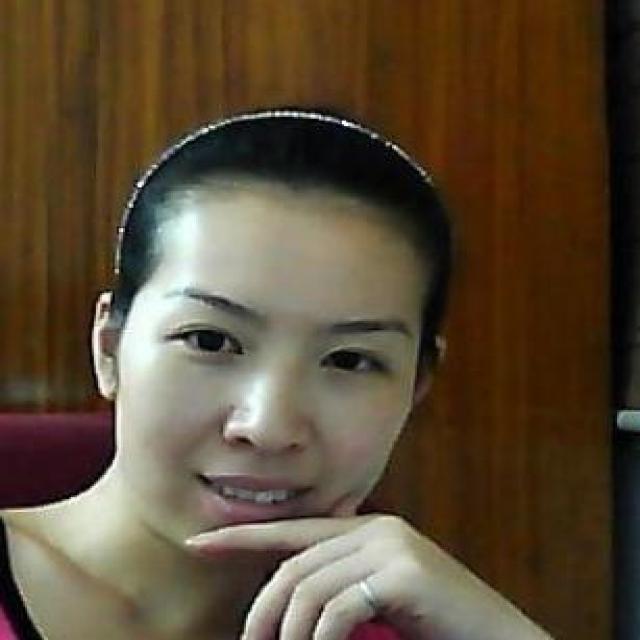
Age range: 21-44